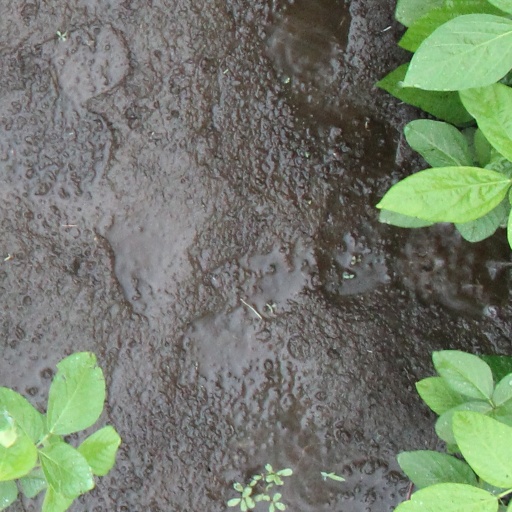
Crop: soybean